Leeds United F.C.–Manchester United F.C. rivalry

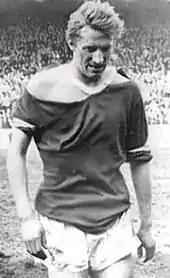
Denis Law's shirt after the vicious FA Cup semi-final

It was not until after the Second World War that Manchester United became a fully-fledged footballing power, as they picked up three league titles during the 1950s. Matt Busby was the man who had coached Manchester United to glory and he remained at the club until 1969. Meanwhile, across to the east, Leeds United had signed up former player Don Revie as their player-manager and he soon took the manager's post full-time. Manchester United's side during this era featured the likes of Bobby Charlton, Denis Law and George Best, while under Revie Leeds had gained a reputation as a tough, uncompromising side, with the likes of Bobby's brother Jack Charlton, Billy Bremner, and Norman Hunter. Another key member of Revie's side was the Irishman Johnny Giles, who joined Leeds from Manchester United for £33,000 in 1963.